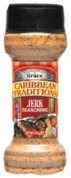
Item Name: Grace Caribbean Seasoning Dry Jerk
Value: 14.91
Unit: Fl Oz

Price: 7.99